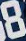
Number: 8